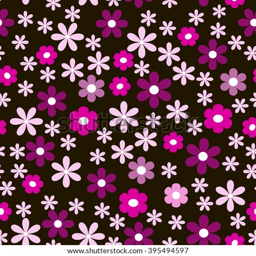
a different flower on the dark background .